Shaheb Name Golam

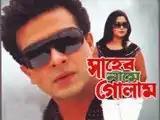
VCD cover

Shaheb Name Golam is a Bangladeshi Bengali-language film written and directed by Raju Chowdhury, produced and distributed by Md Khorshed Alam Khosru. A remake of Bengali film "Manik", it stars Shakib Khan and Moushumi in the lead roles. It also features Sahara, Nirob, Racy, Misha Sawdagor, Omar Sani, Danny Sidak, Nagma in supporting roles.